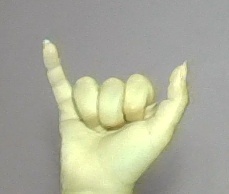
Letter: ya